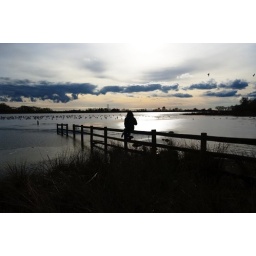
sunset over water looking on t someone sat on the fence